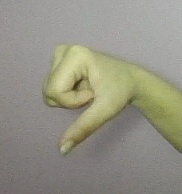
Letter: waw